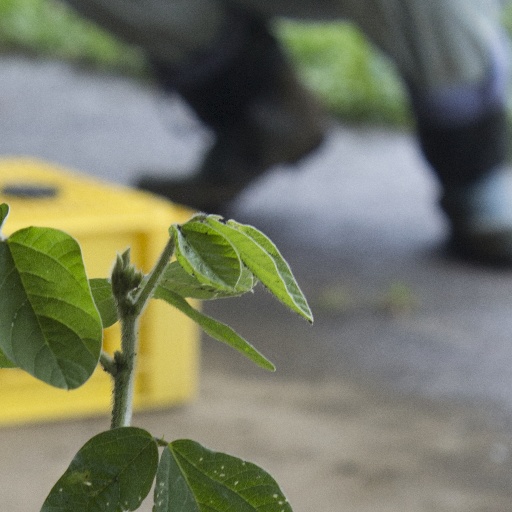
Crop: soybean